Gundam Build Fighters

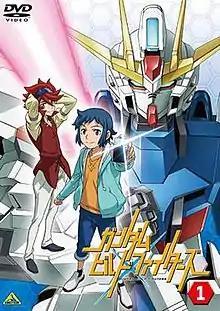
DVD cover art of the first volume

, often abbreviated as GBF, is a 2013 Japanese science fiction anime television series based on Sunrise's long-running "Gundam" franchise. The series is directed by Kenji Nagasaki of "No. 6" and written by Yōsuke Kuroda of "Mobile Suit Gundam 00". Character designs were done by both Kenichi Ohnuki and Suzuhito Yasuda. The series was first unveiled under the name "1/144 Gundam Mobile" project by Sunrise, before its official announcement. In contrast to other "Gundam" series, "Gundam Build Fighters" focuses on the Gundam model (Gunpla) aspect of the franchise.